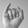
ASL letter: I